Glasgow

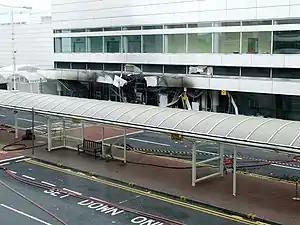
Glasgow Airport following the 2007 terrorist attack

After the Acts of Union in 1707, Scotland gained further access to the vast markets of the new British Empire, and Glasgow became prominent as a hub of international trade to and from the Americas, especially in sugar, tobacco, cotton, and manufactured goods. Starting in 1668, the city's Tobacco Lords created a deep water port at Port Glasgow about down the River Clyde, as the river from the city to that point was then too shallow for seagoing merchant ships. By the late 18th century more than half of the British tobacco trade was concentrated on the River Clyde, with more than of tobacco being imported each year at its peak. At the time, Glasgow held a commercial importance as the city participated in the trade of sugar, tobacco and later cotton. From the mid-eighteenth century the city began expanding westwards from its medieval core at Glasgow Cross, with a grid-iron street plan starting from the 1770s and eventually reaching George Square to accommodate much of the growth, with that expansion much later becoming known in the 1980s onwards as the Merchant City. The largest growth in the city centre area, building on the wealth of trading internationally, was the next expansion being the grid-iron streets west of Buchanan Street riding up and over Blythswood Hill from 1800 onwards.